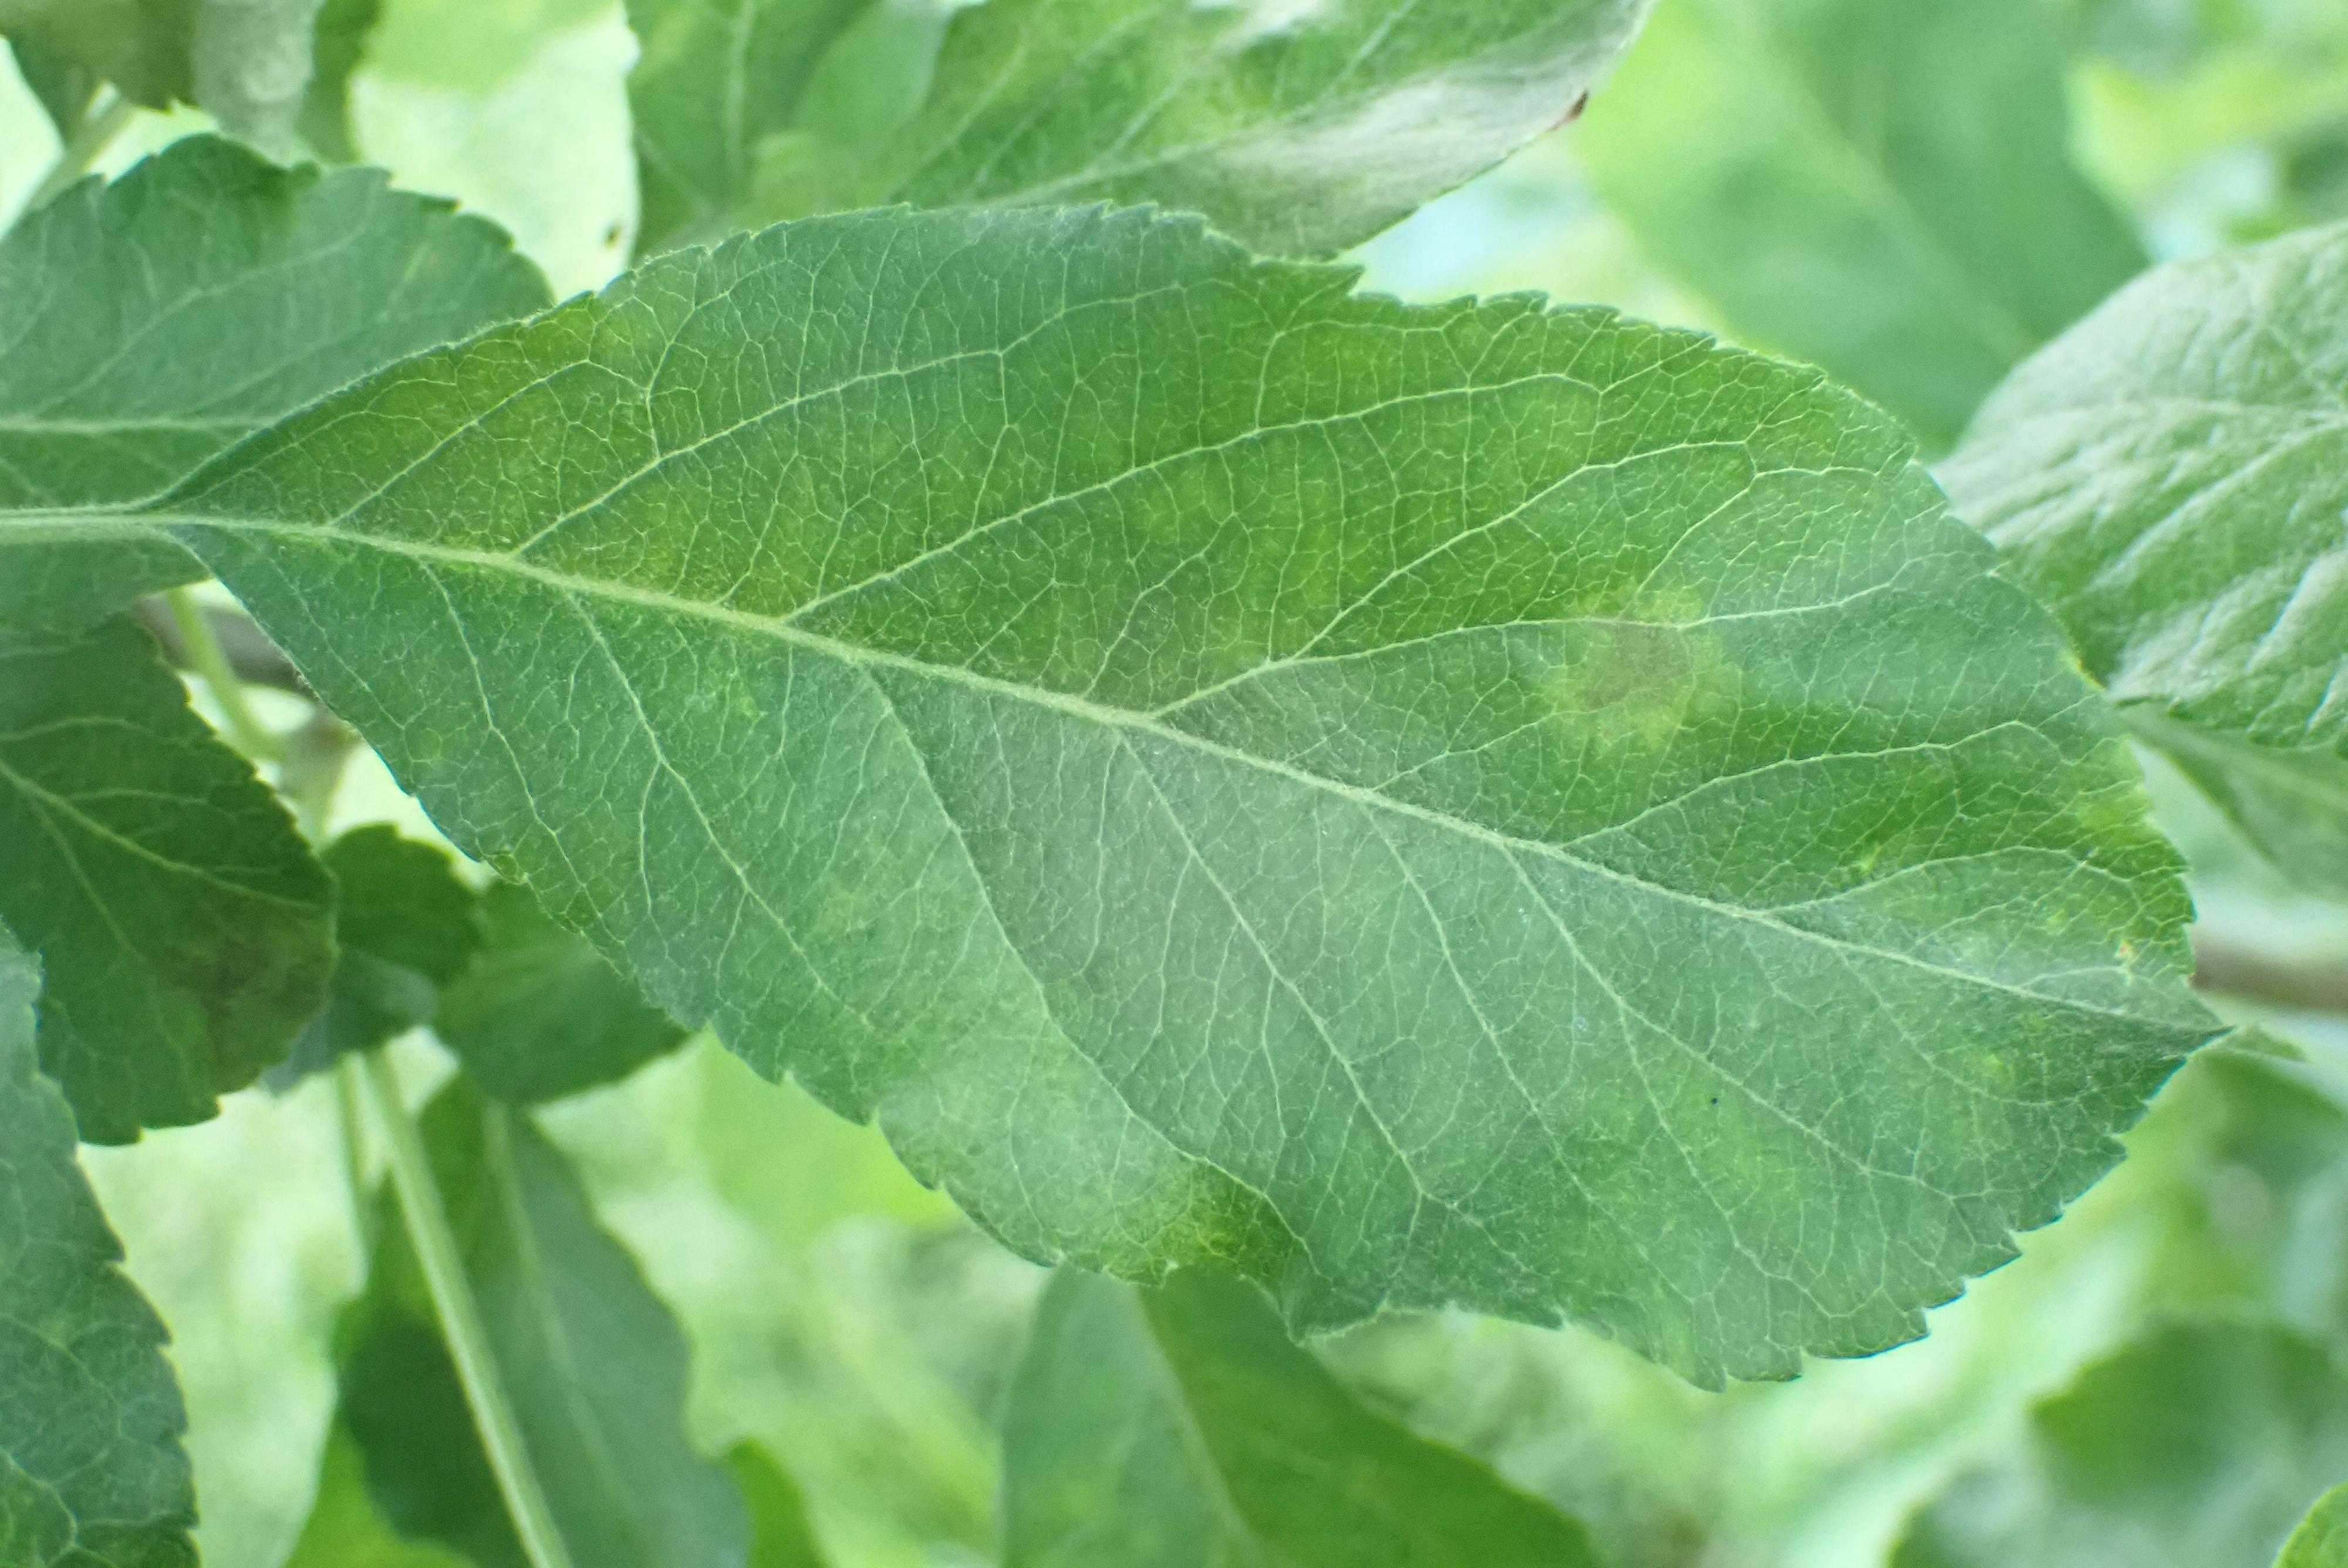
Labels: scab